Anders Svedlund

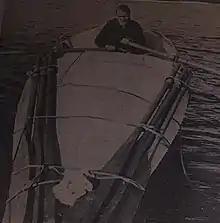
Anders Svedlund Ocean Rowing

Three years later in 1974 he became the first solo rower to row on the Pacific, still in the same boat renamed to Waka Moana from Chilie to West Samoa via Tahiti. The journey took him 191 days and covered 6462 Miles (5615 Nautical Miles or 10400 km). Upon his arrival in Tahiti he was welcomed by Marie-Therese Danielsson, wife of Bengt Danielsson, a crew member on the Kon Tiki raft expedition, who wrote an article on Anders for "Pacific Islands Monthly" in April 1983. Danielsson retrospectively titled Anders "The Great Pacific Rower", as by that time there were many other attempts made to row the Pacific that the achievement of Anders could be compared to.